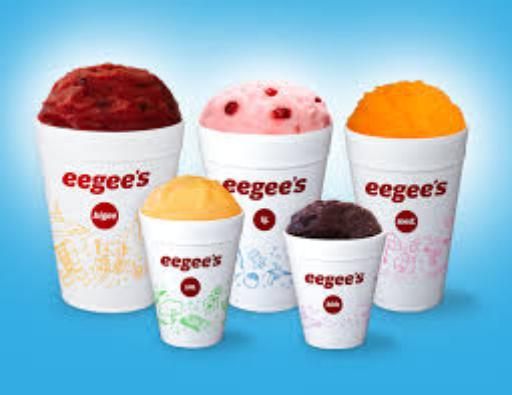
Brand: Eegee's
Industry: Food